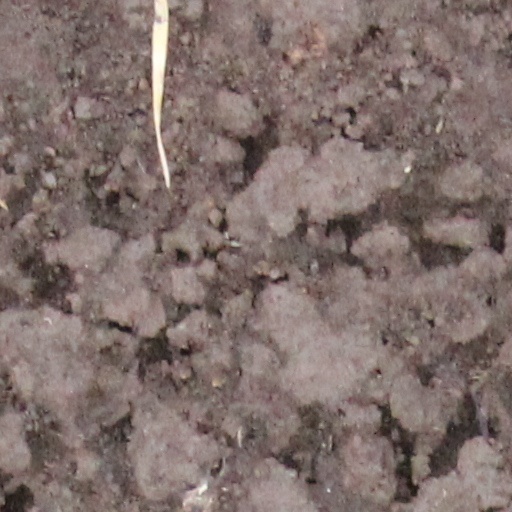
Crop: wheat